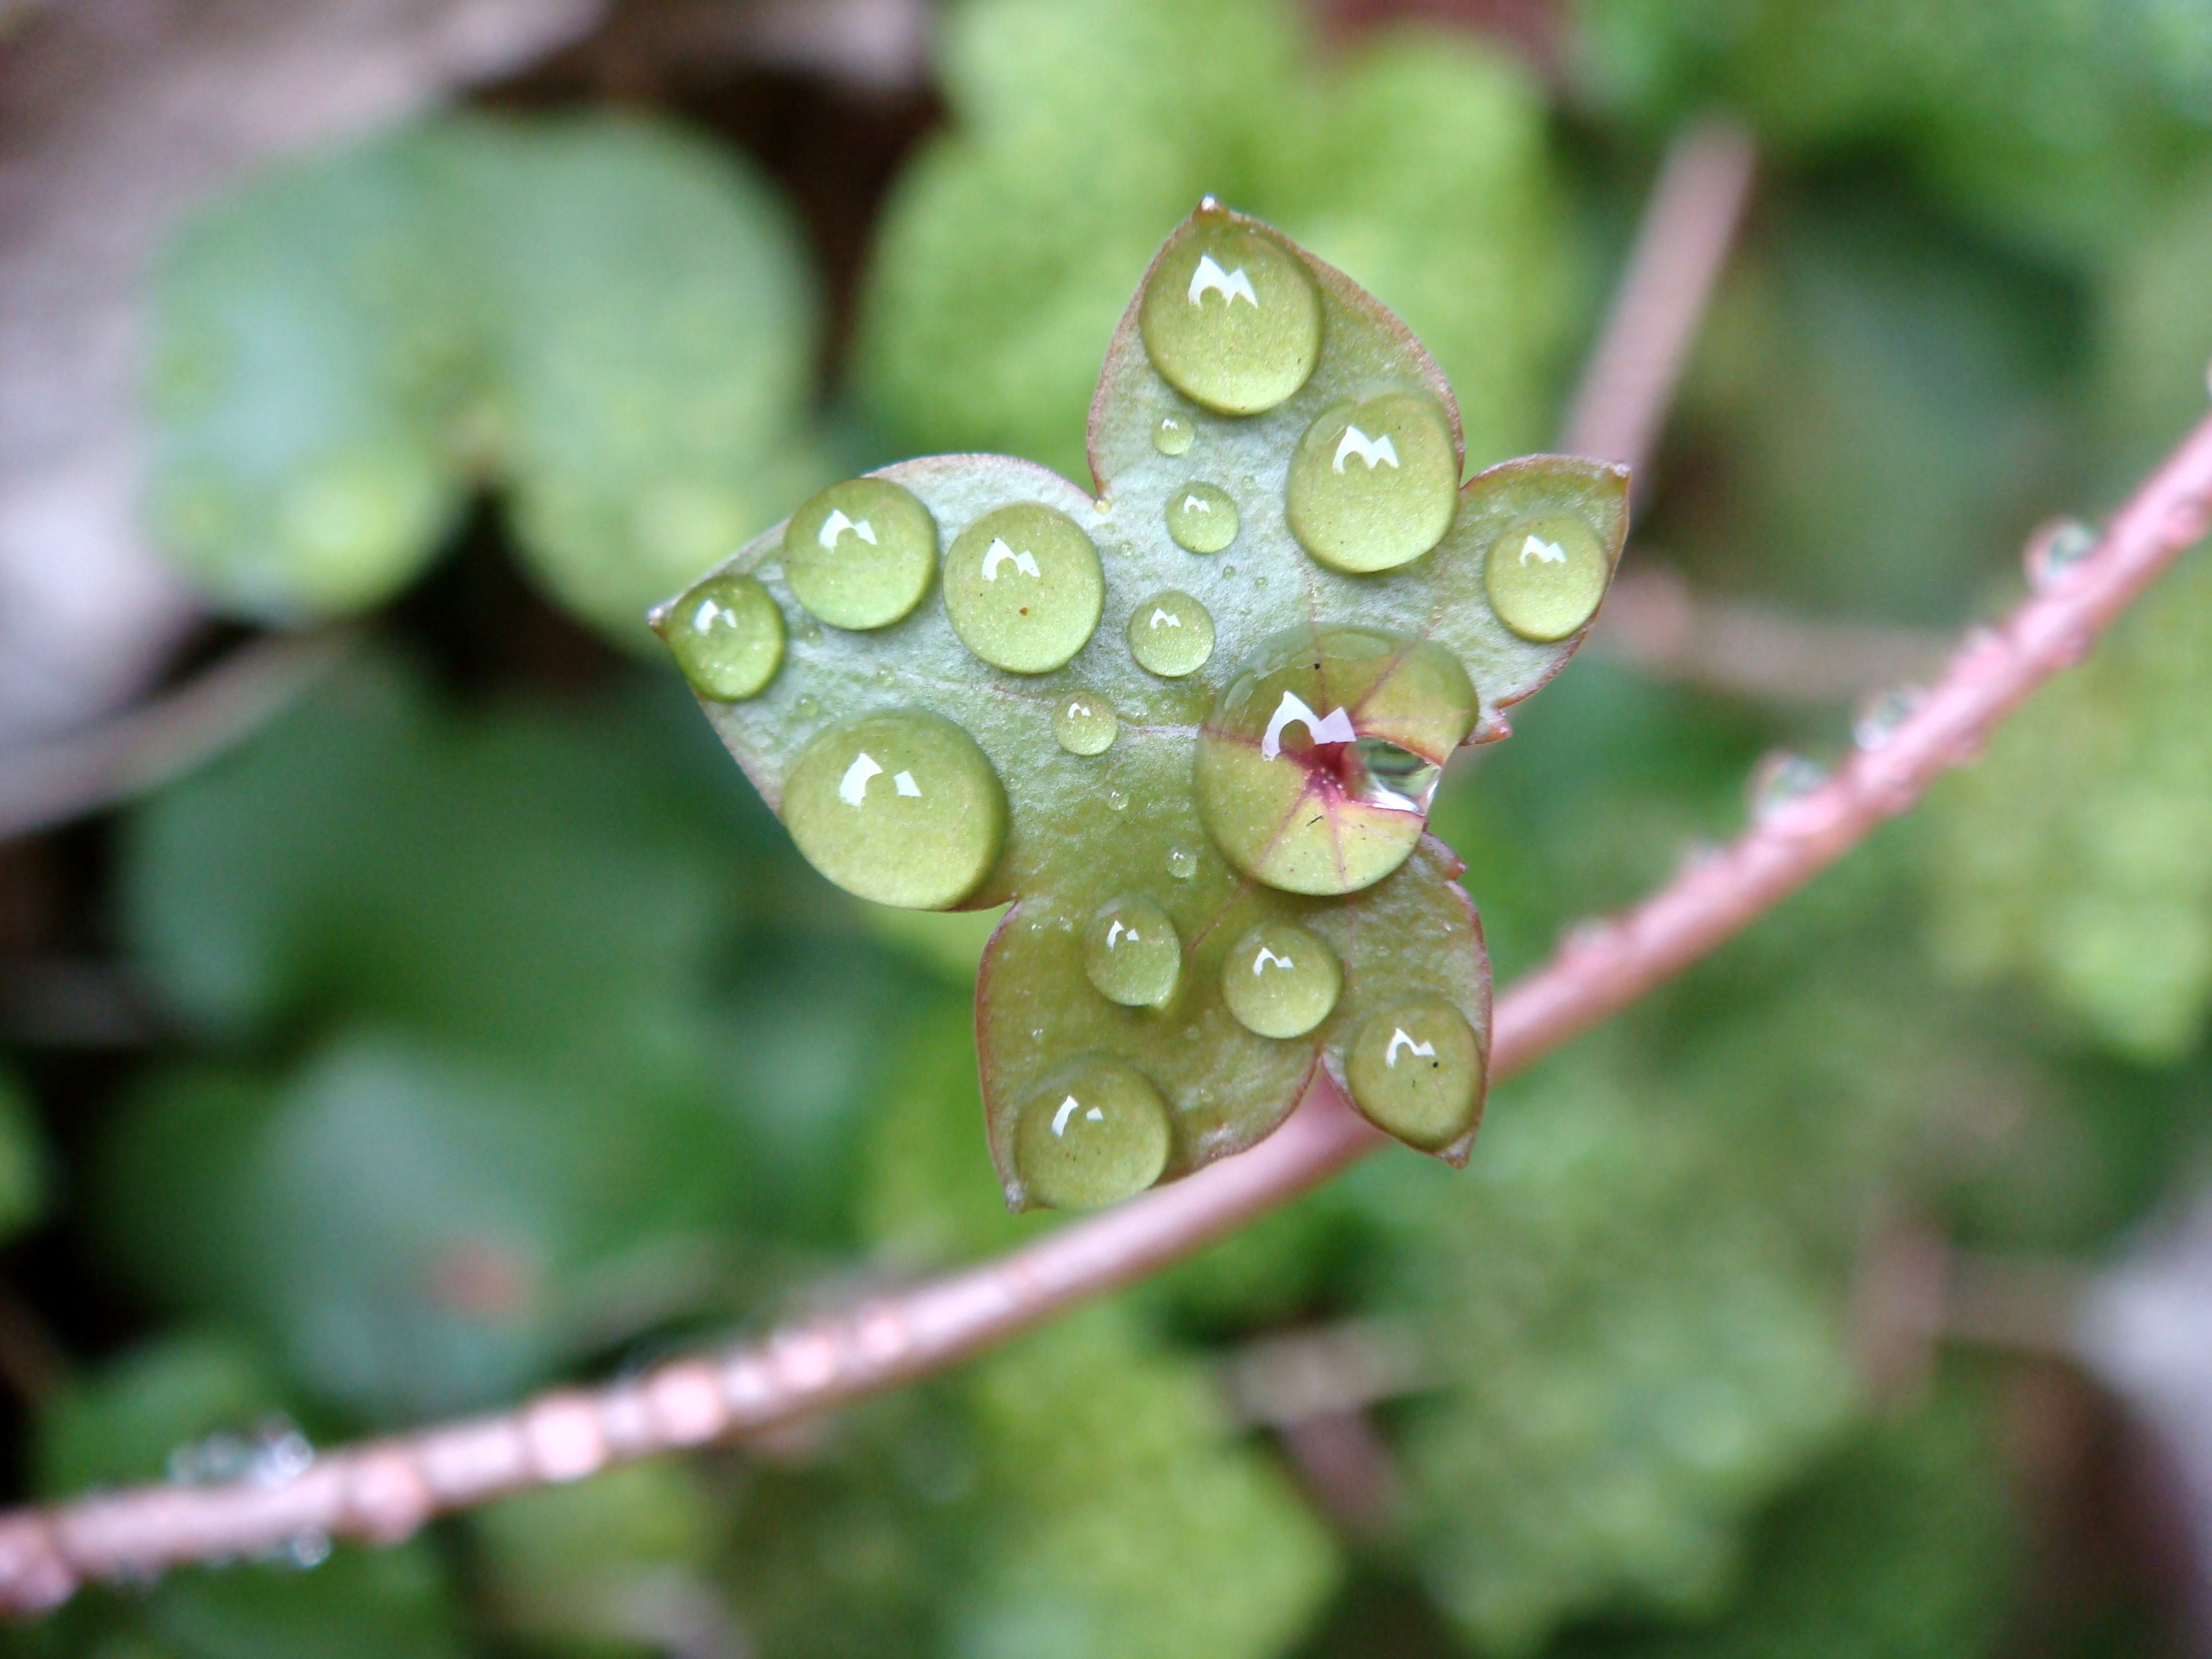
water, nature, branch, dew, growth, plant, morning, rain, water drop, leaf, flower, raindrop, wet, green, produce, botany, healthy, flora, life, close up, dewdrop, shrub, drops, moisture, macro photography, green leaf, green leaves, flowering plant, growing plant, annual plant, plant stem, land plant